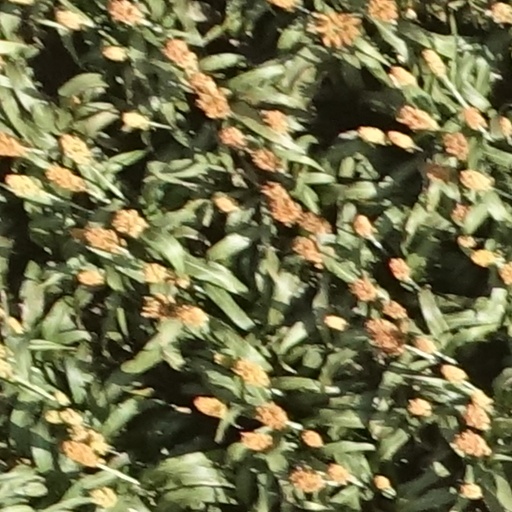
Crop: sorghum